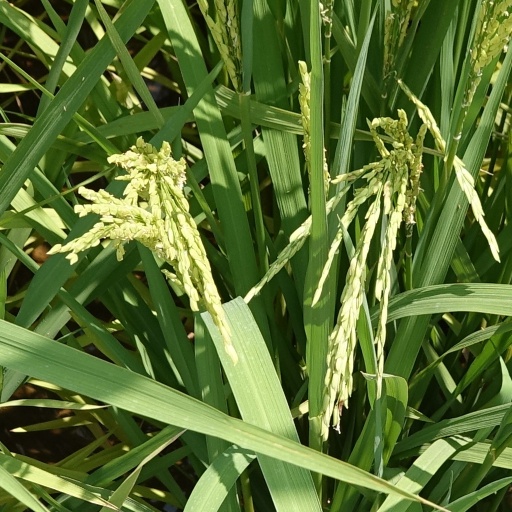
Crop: rice